Astoria City Hall

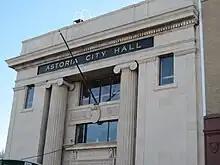
The building's north end, above what is now the public entrance, in late 2011, during the temporary closure for remodeling

A $1.2 million remodeling of the building began in late summer 2011 and was completed in April 2012. During the work, the city offices were temporarily moved to space at the Astoria Yacht Club.